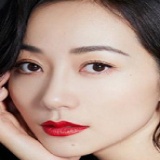
diễn viên Tần Lam